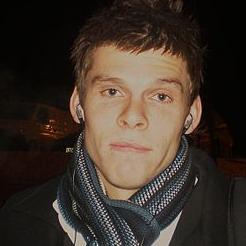
Age: 24